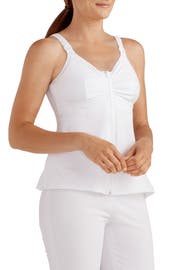
for post surgical comfort and recovery care a front zip camisole is designed from ultrasoft fabric with smooth interior seam